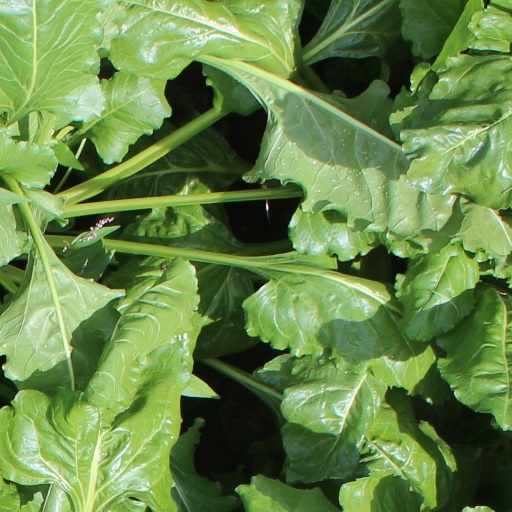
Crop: sugar beet